Nikolai Tomsky

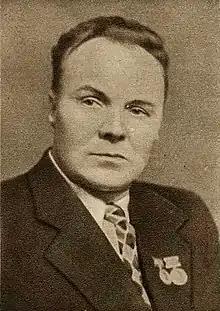
Tomsky in 1952

Nikolai Vasilyevich Tomsky (– 22 November 1984) was a much-decorated Soviet sculptor, designer of many well-known ceremonial monuments of the Socialist Realism era.